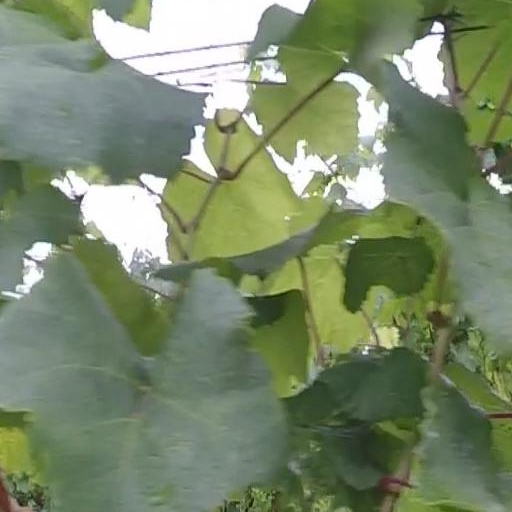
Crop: grape